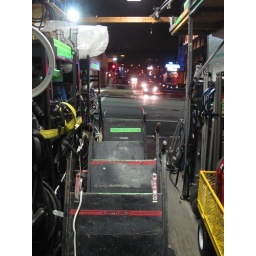
&amp;quot;Material Girls&amp;quot; A view from inside our truck out onto the street in Hollywood.